Sugo

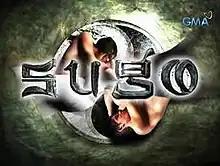
Title card

( / international title: "The Chosen One") is a Philippine television drama action fantasy series broadcast by GMA Network. Directed by Dominic Zapata and Lore Reyes, it stars Richard Gutierrez in the title role. It premiered on July 4, 2005, on the network's Telebabad line up. The series concluded on February 10, 2006, with a total of 160 episodes.